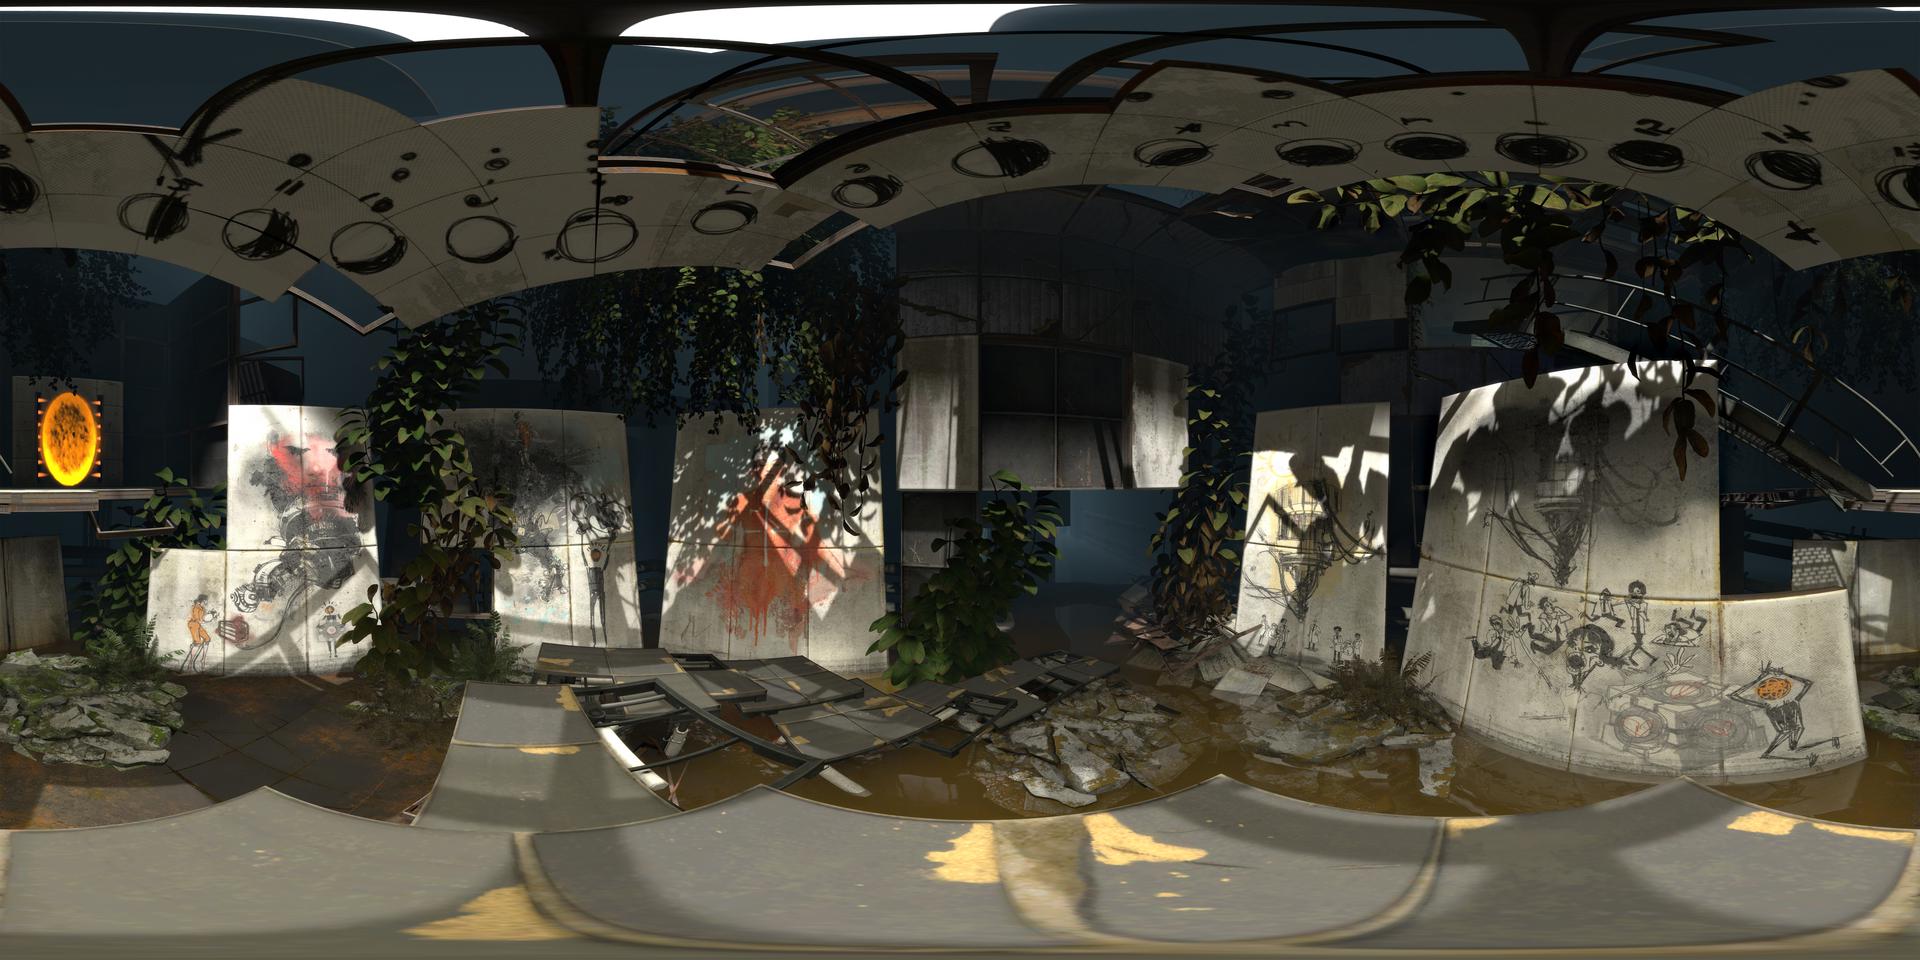
Referred object: Black base with orange circular patterns

Referred object: turn slightly right to face the tall leafy plant near the center

Referred object: the concrete panel to the left of the red-painted panel